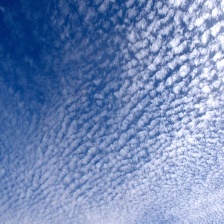
Cloud type: Cirrostratus